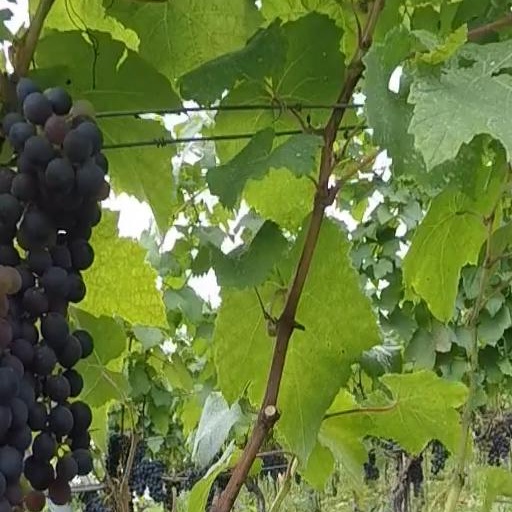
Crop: grape